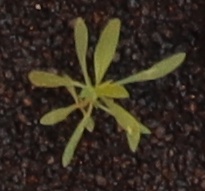
Label: Kochia